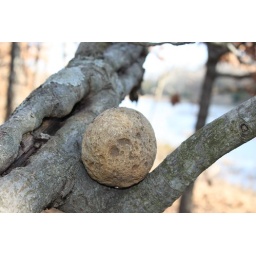
Round rock found in a tree